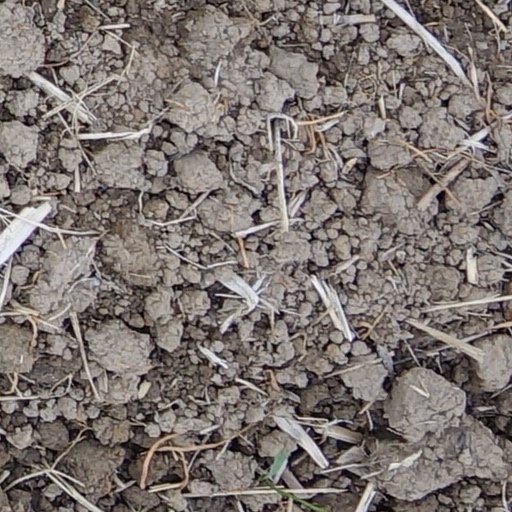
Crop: wheat